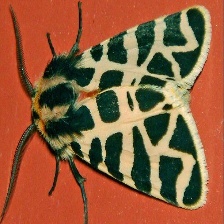
Species: BANDED TIGER MOTH